Goodwater, Saskatchewan

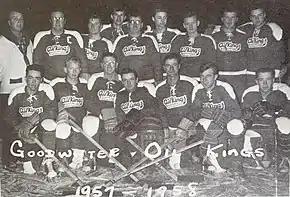

The Luxton to Ceylon branch line through Goodwater was reportedly a "busy line" with numerous trains daily, including passenger trains in both directions running six days a week (except Sunday) from 1914 to 1921. In one published community history anecdote, CNoR train engineer Dalrymple made the Carlyle-to-Radville segment in "a record time of a little over two hours...[making all the stops]," during which his "trainmen on the back of the caboose nervously held on to the "air" and in chorus, uttered a prayer on the Goodwater hill."